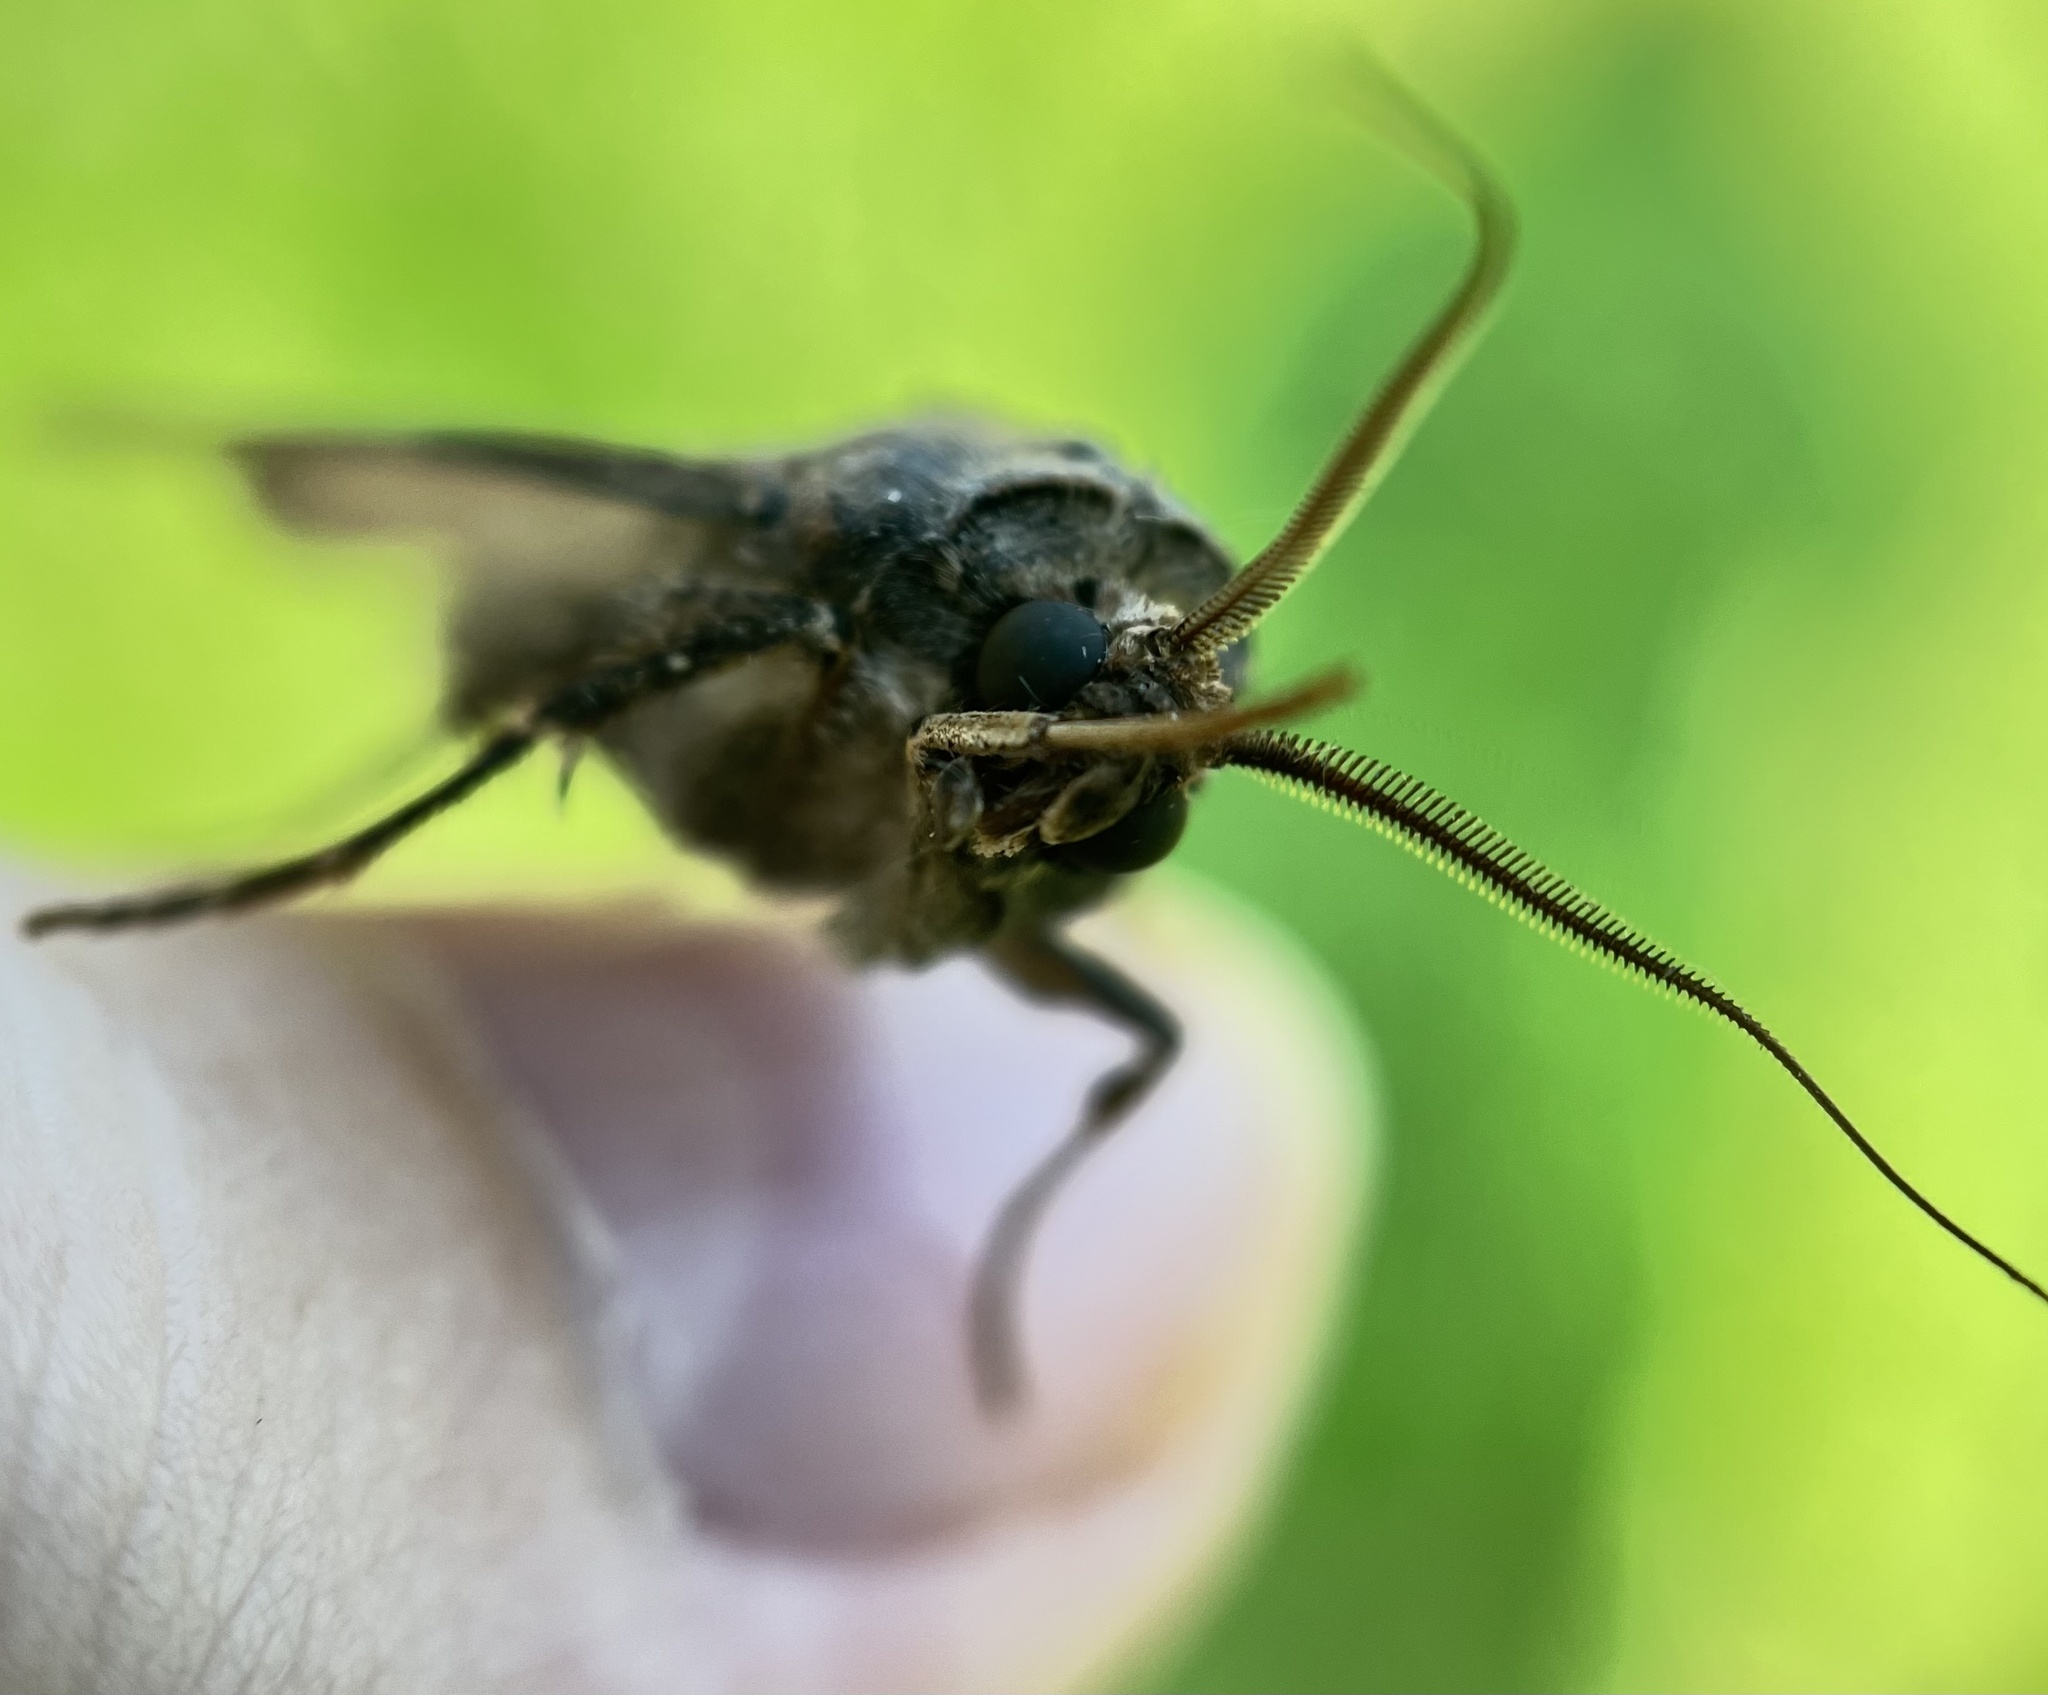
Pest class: cutworms